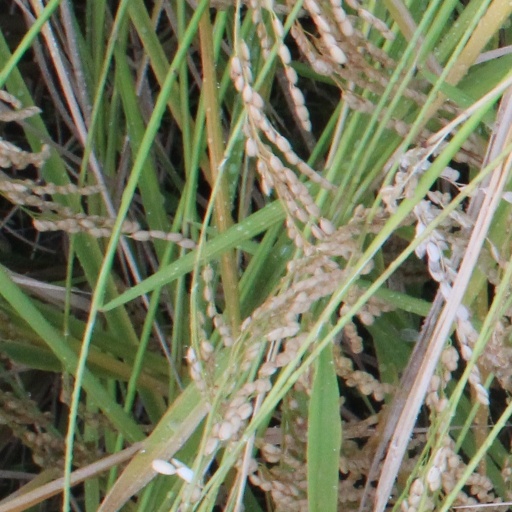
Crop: rice